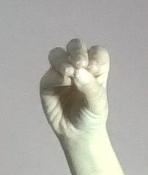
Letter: ha